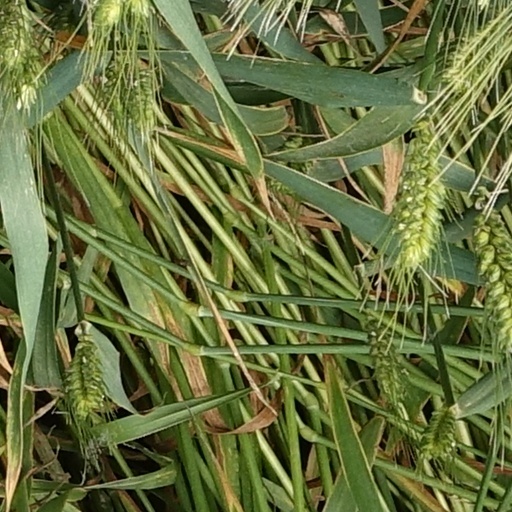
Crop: wheat